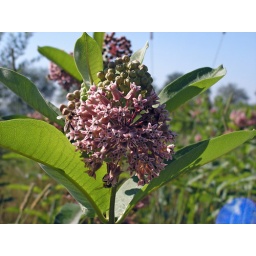
Flower at the meadow below the water tower